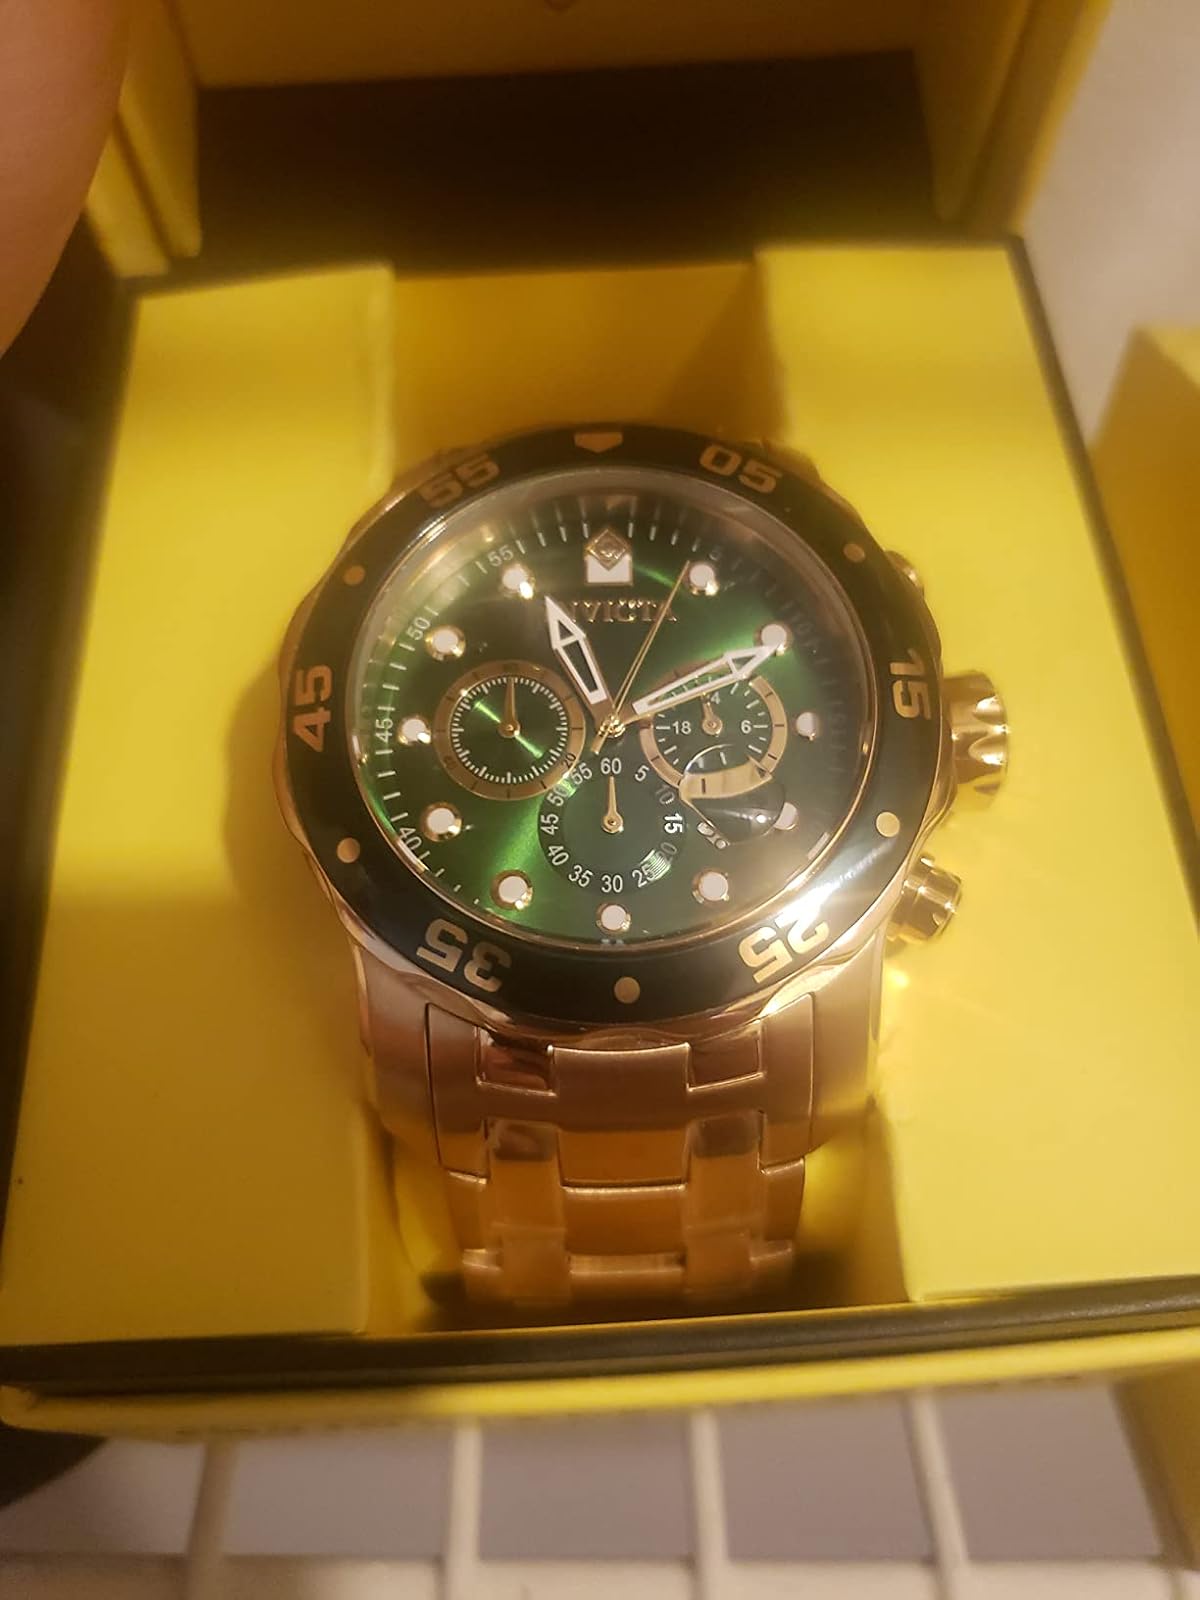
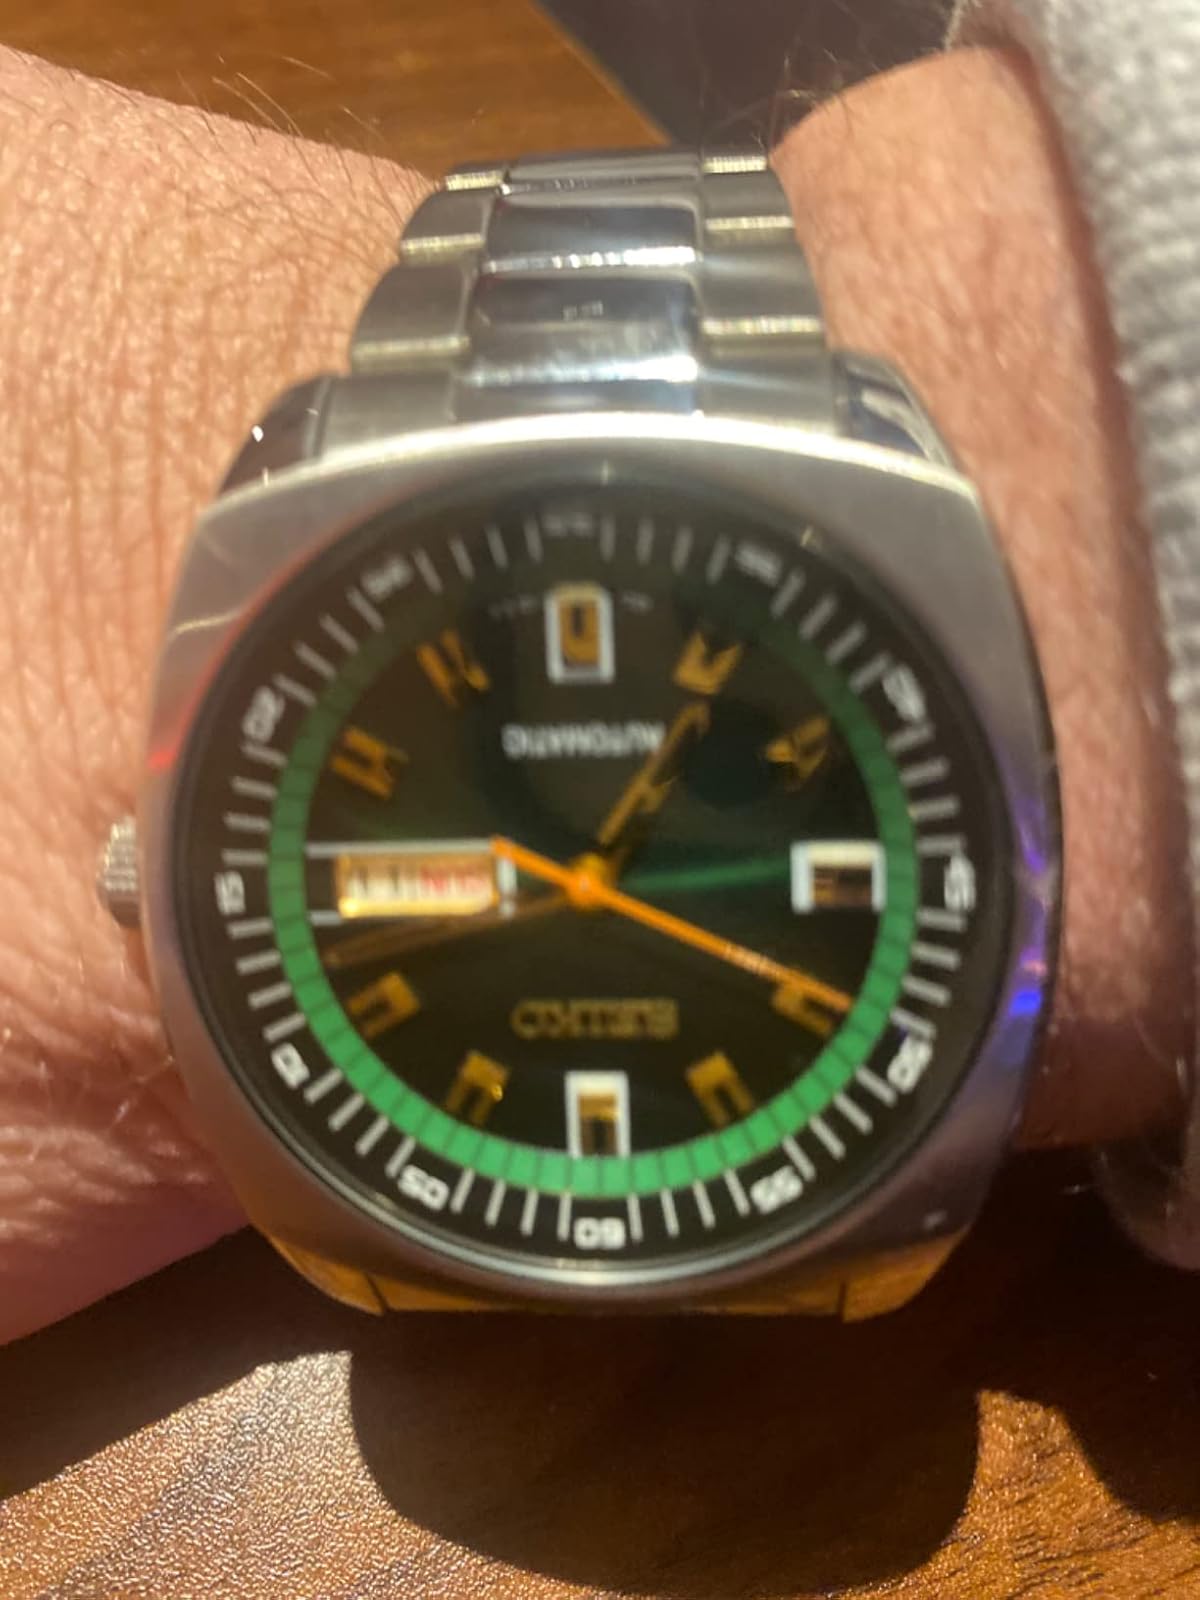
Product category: accessories_watch
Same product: no